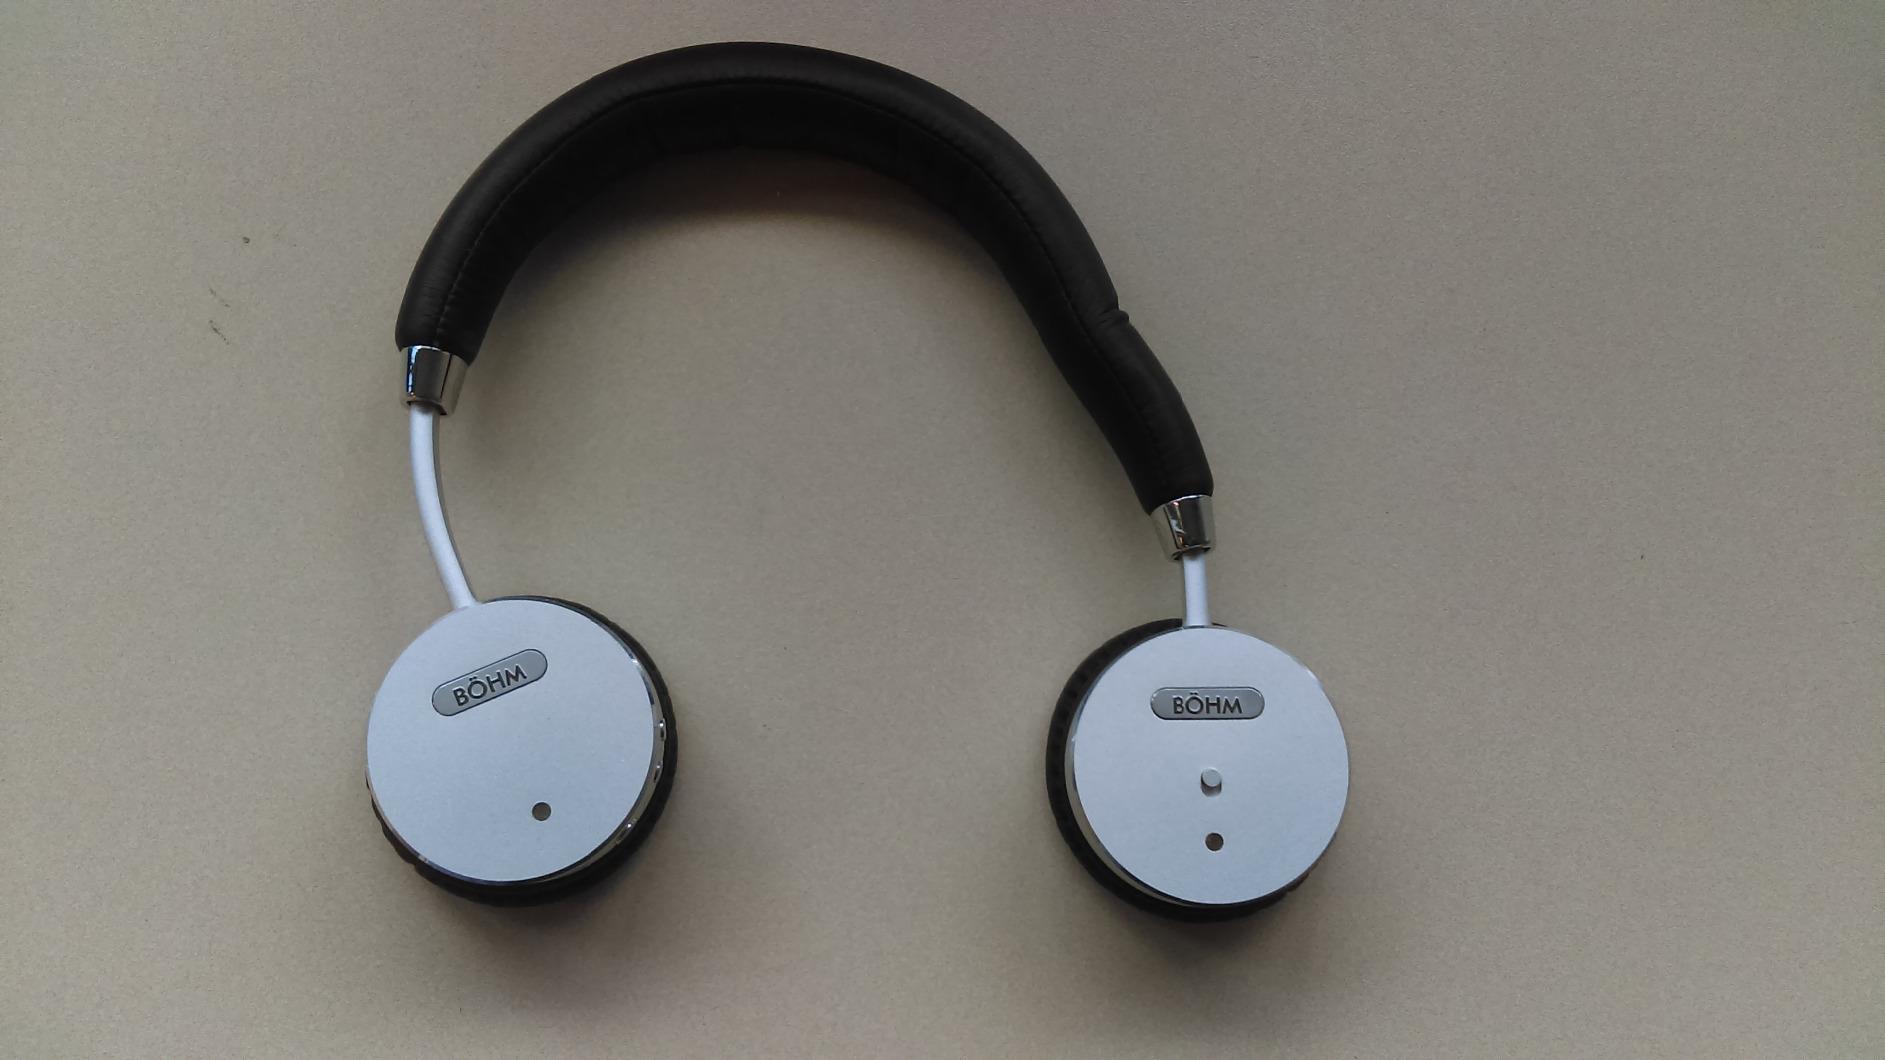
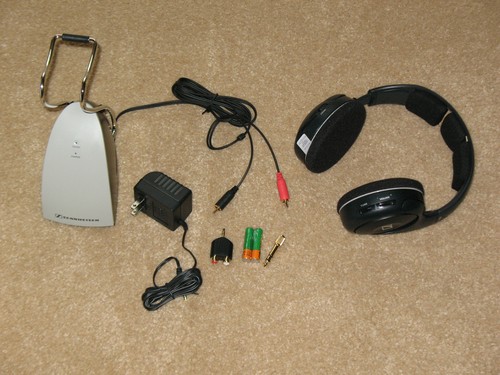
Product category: headphones
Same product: no